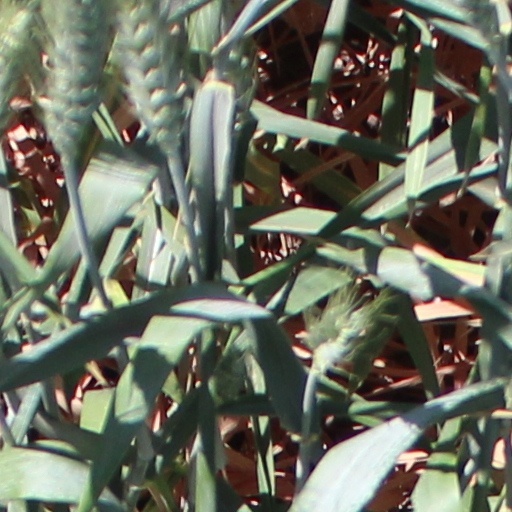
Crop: wheat